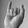
ASL letter: I